Horsh Beirut

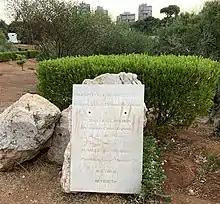
Jean-Paul Huchon, the French civil administrator and politician's dedication plaque on Beirut's National Park.

In the 13th century, William of Tyre (or ), the medieval prelate, chronicler and the archbishop of Tyre, named the forest of Beirut, as "La Pinée" or "Sapinoie".